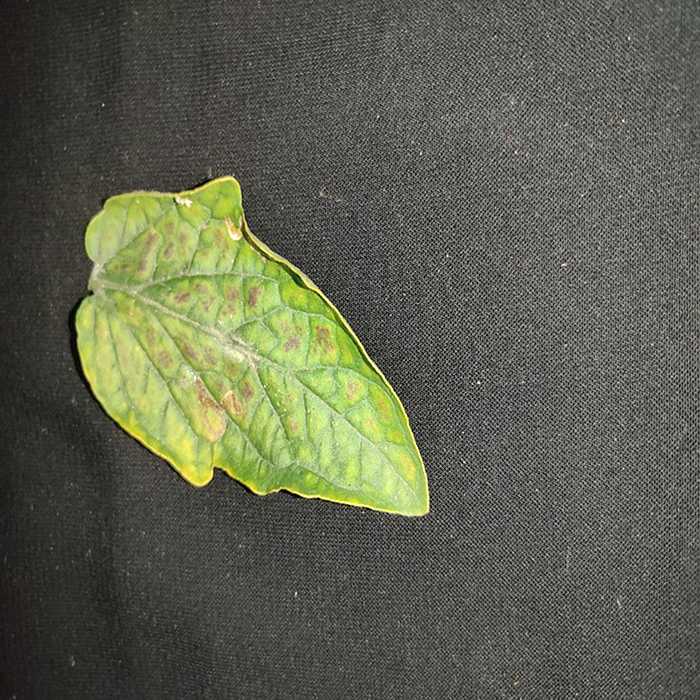
Plant: Tomato
Label: Tomato spotted wilt